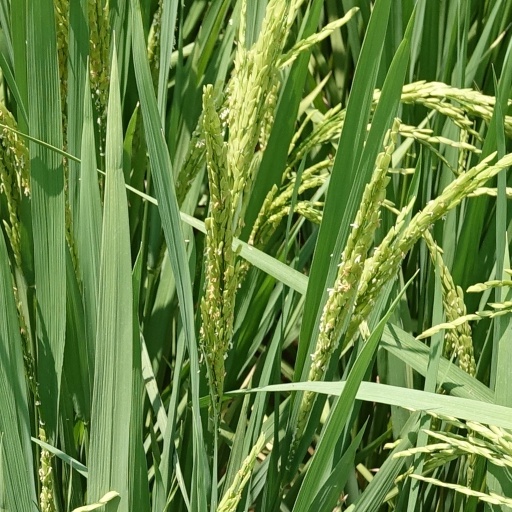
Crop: rice